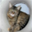
Label: cat